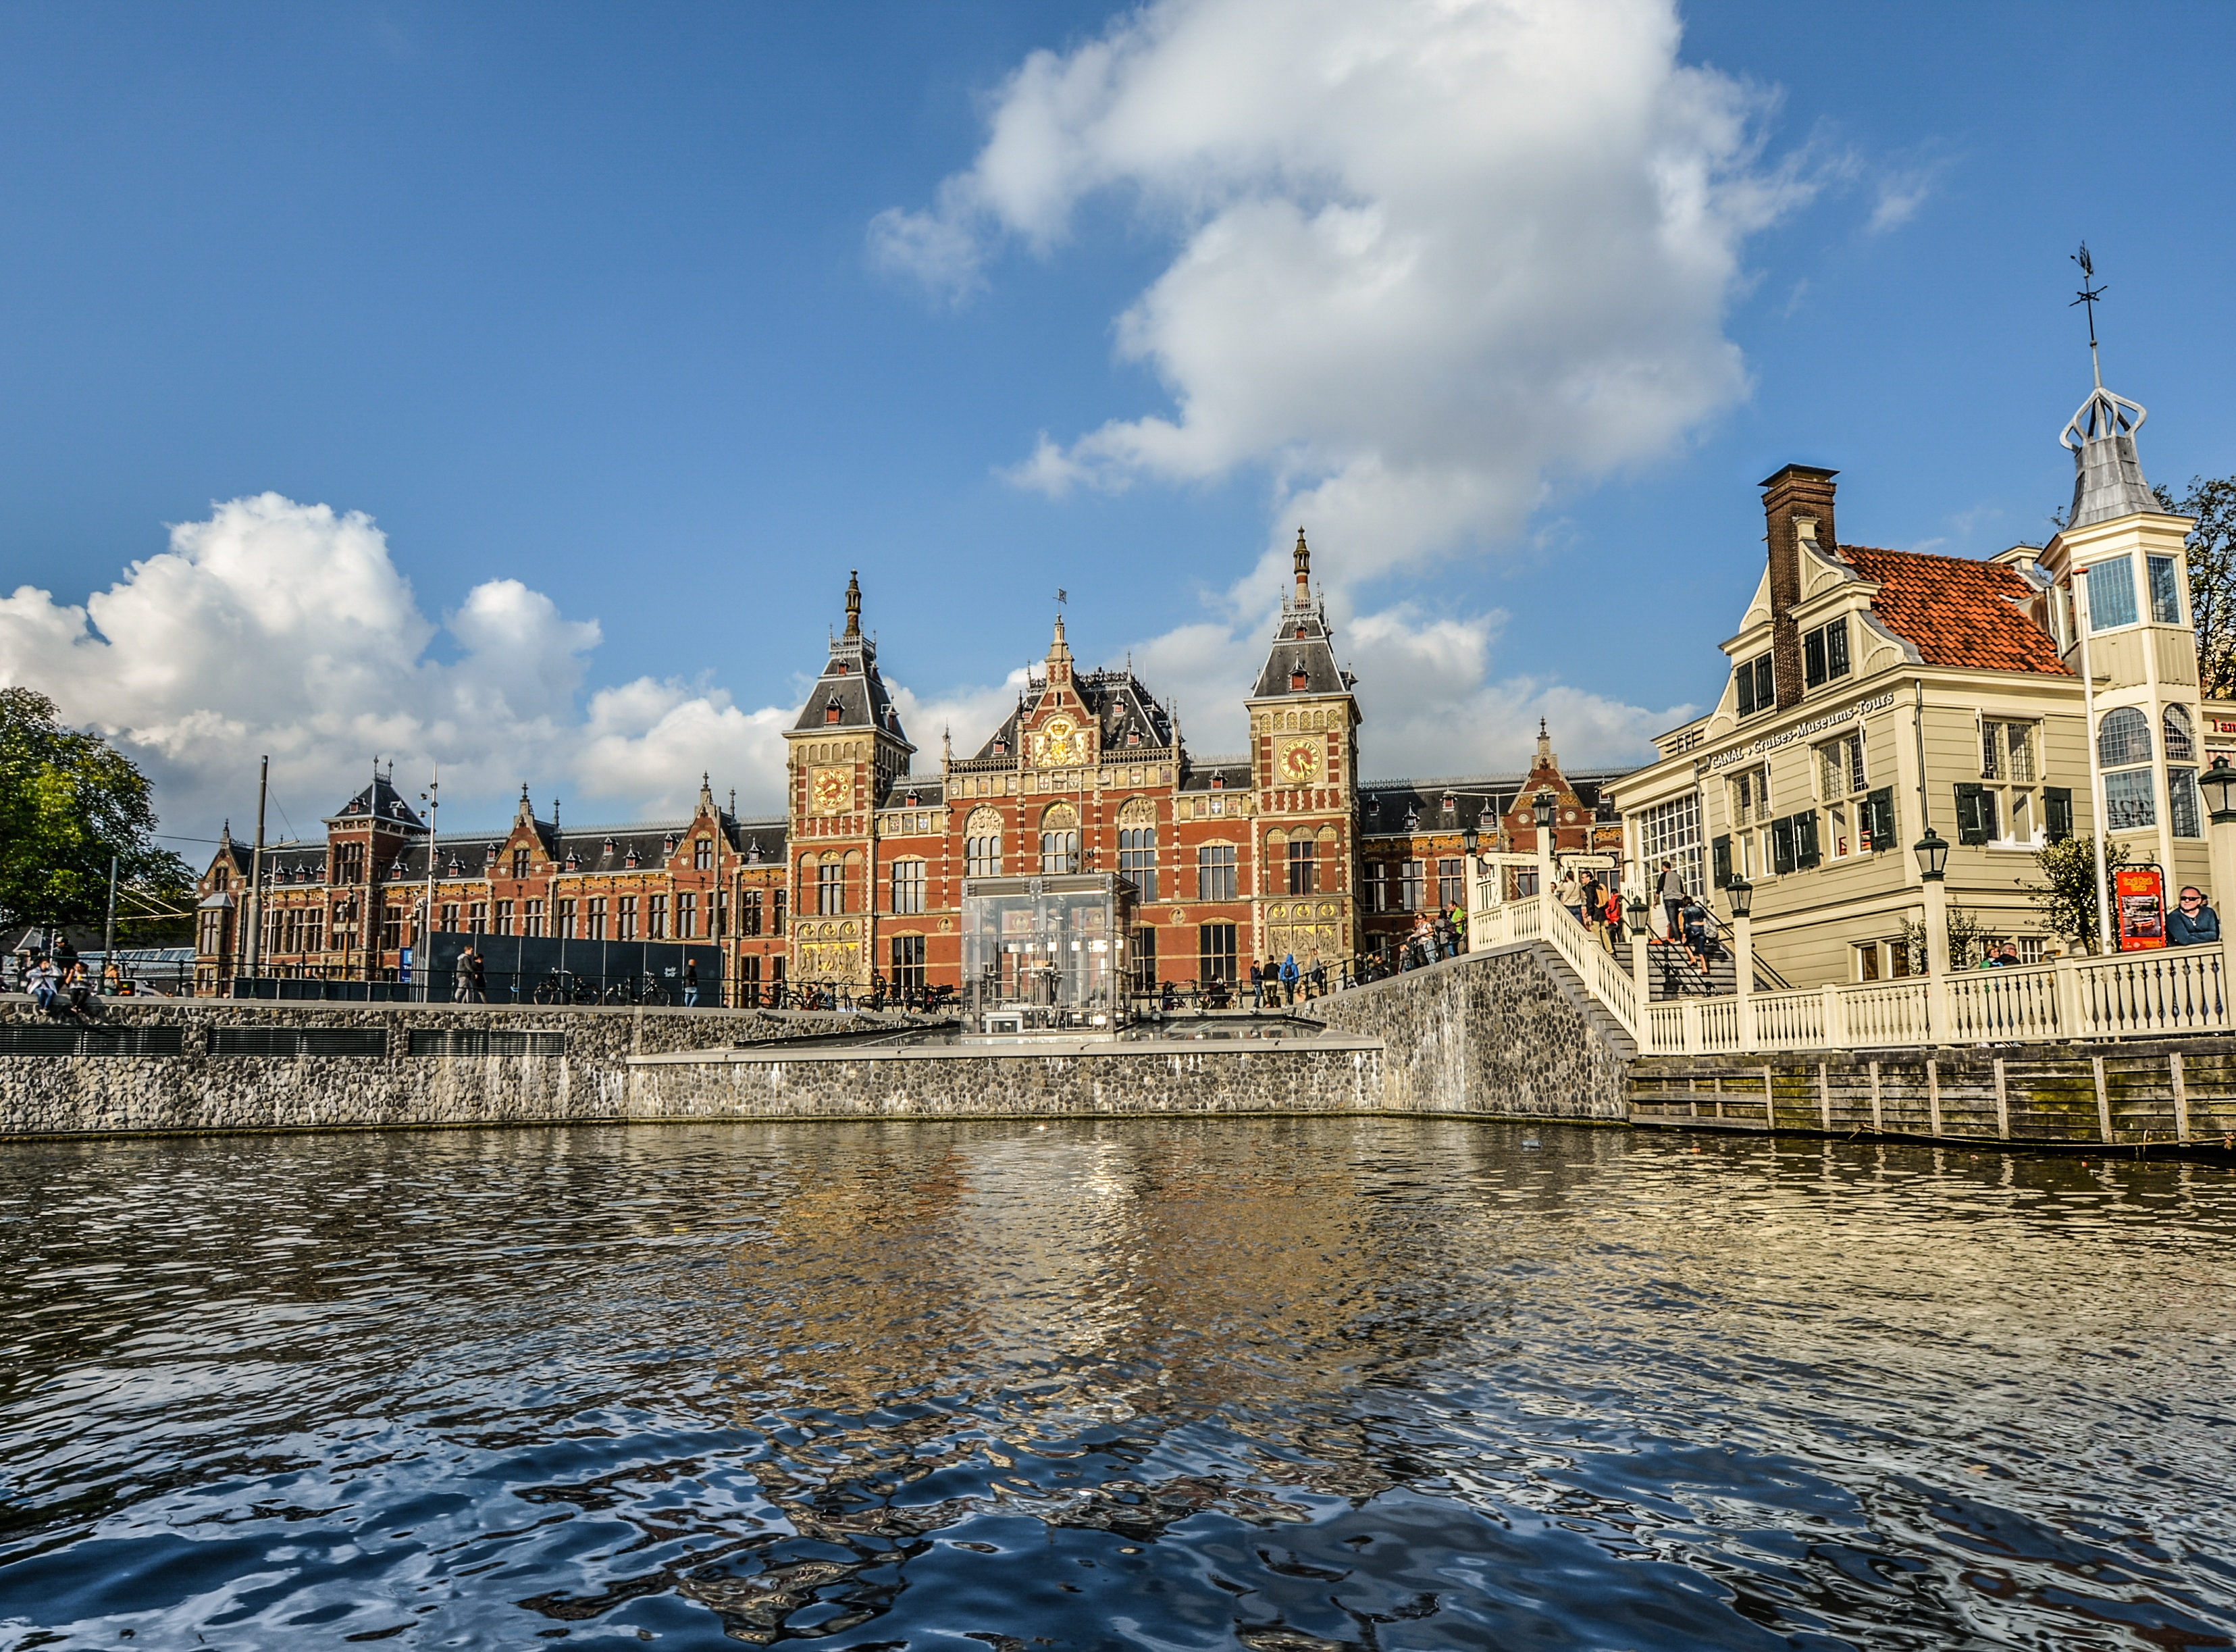
water, architecture, sky, boat, building, chateau, palace, city, river, canal, cityscape, travel, europe, reflection, scenic, landmark, facade, historic, tourism, waterway, outdoors, holland, amsterdam, netherlands, centraal, dutch, railway station, tours